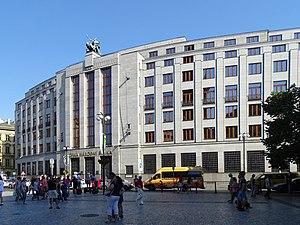
Cet article, quand bien même la République tchèque ne naît qu'au 1ᵉʳ janvier 1993 traite de la période qui s'étend de la Révolution de velours, en 1990, à nos jours étant donnée l'importance cruciale, pour comprendre la situation actuelle, des décisions politiques et économiques pour démanteler une économie planifiée parmi les plus rigides de la région et opérer une transition vers l’économie de marché puis assurer sa propre préparation économique et législative à l’élargissement de l'Union européenne.